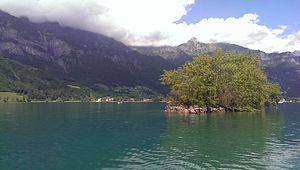
Quarten est une commune suisse du canton de Saint-Gall, située dans la circonscription électorale de Sarganserland.
Le Schnittlauchinsel est une île du lac de Walenstadt, sur le territoire de Quarten dans le canton de Saint-Gall.